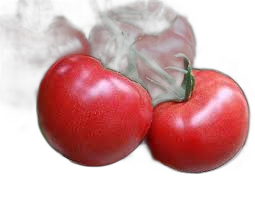
Waste category: biological